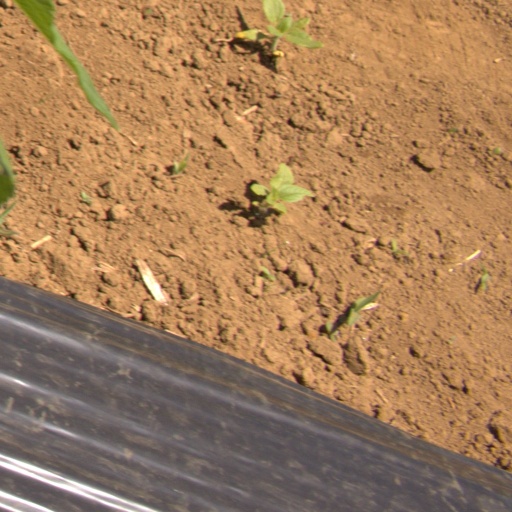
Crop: Jerusalem artichoke